Answer in natural language. Which object is closer to the camera taking this photo, contemporary chrome floor lamp (highlighted by a blue box) or black wooden chair with four legs (highlighted by a green box)? Choose between the following options: black wooden chair with four legs (highlighted by a green box) or contemporary chrome floor lamp (highlighted by a blue box)
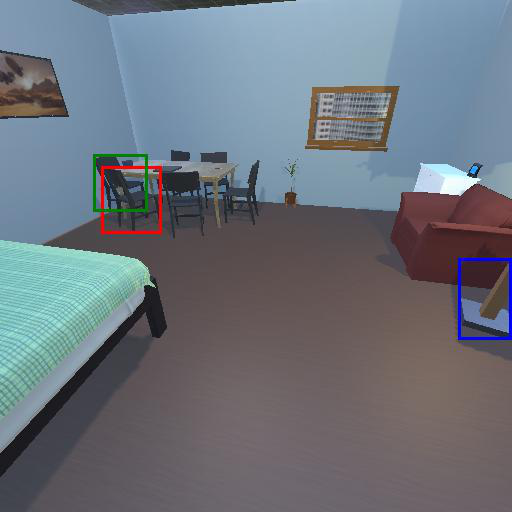
<answer>contemporary chrome floor lamp (highlighted by a blue box)</answer>